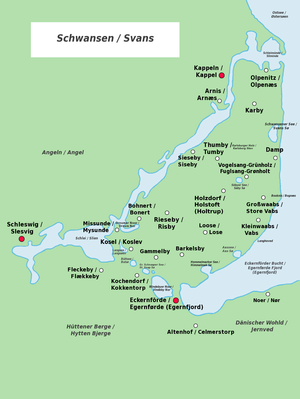
Svans (Slesvig)
Kort over Svans (med tyske og danske stednavne).
Svans eller Svansø er halvøen mellem Slien i nord og Egernfjord i syd det øtlige Sydslesvig. I administrativ henseende hører landskabet under kredsene Rendsborg-Egernførde og Slesvig-Flensborg i den nordtyske deltstat Slesvig-Holsten. Landskabet på halvøen er præget af store godser. Ved Egernførde Fjord findes småskove, lange naturstande og klinter. Området har cirka 20.000 indbyggere.